Goblin

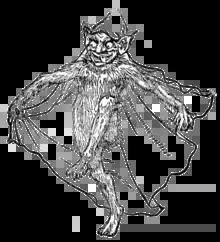
Goblin illustration by John D. Batten from "English Fairy Tales" (19th century)

A goblin is a small, grotesque, monstrous humanoid creature that appears in the folklore of multiple European cultures. First attested in stories from the Middle Ages, they are ascribed conflicting abilities, temperaments, and appearances depending on the story and country of origin, ranging from mischievous household spirits to malicious, bestial thieves. They often have magical abilities similar to a fairy or demon, such as the ability to shapeshift.